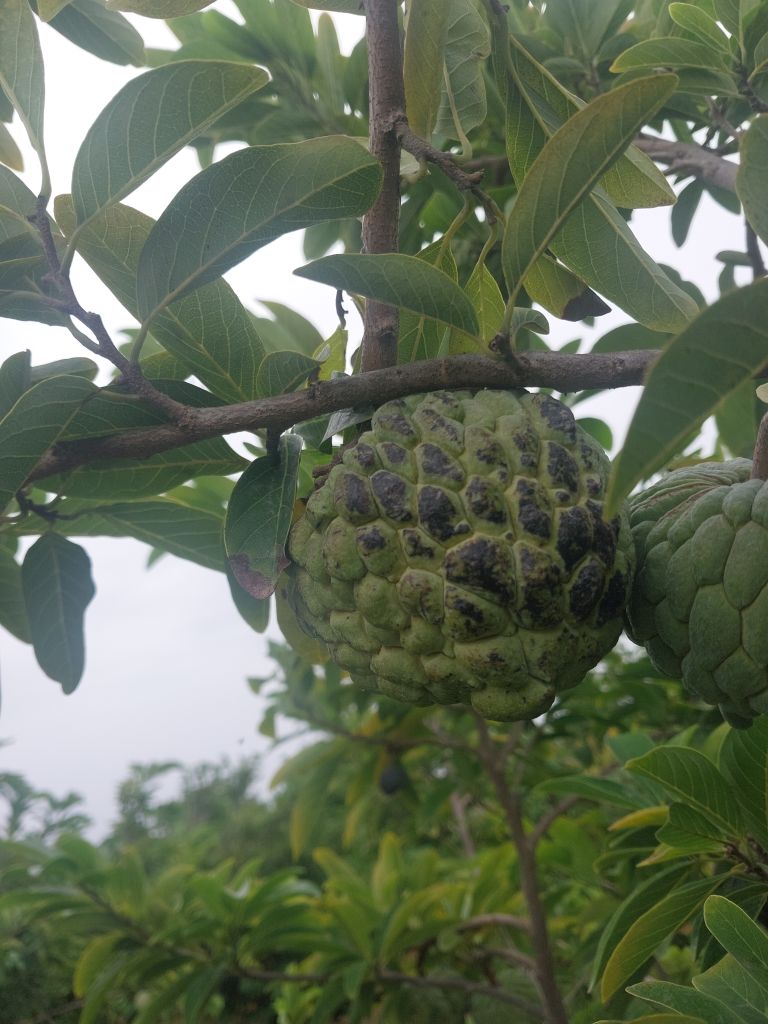
Disease label: Blank Canker